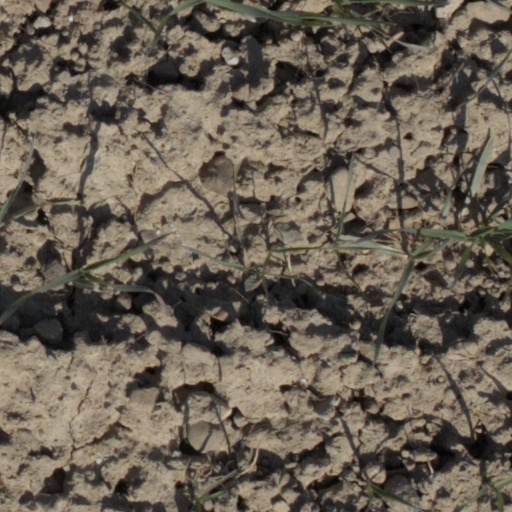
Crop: wheat